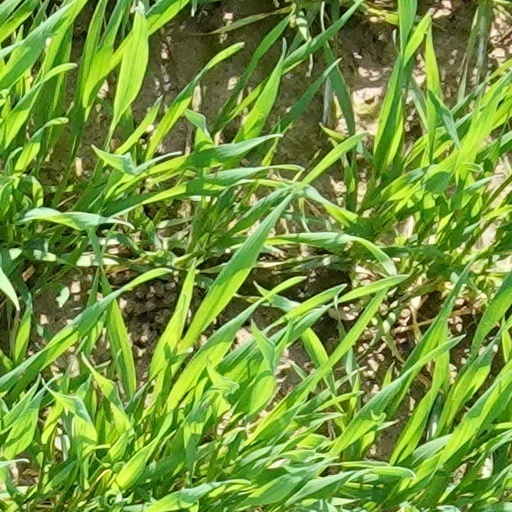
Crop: wheat